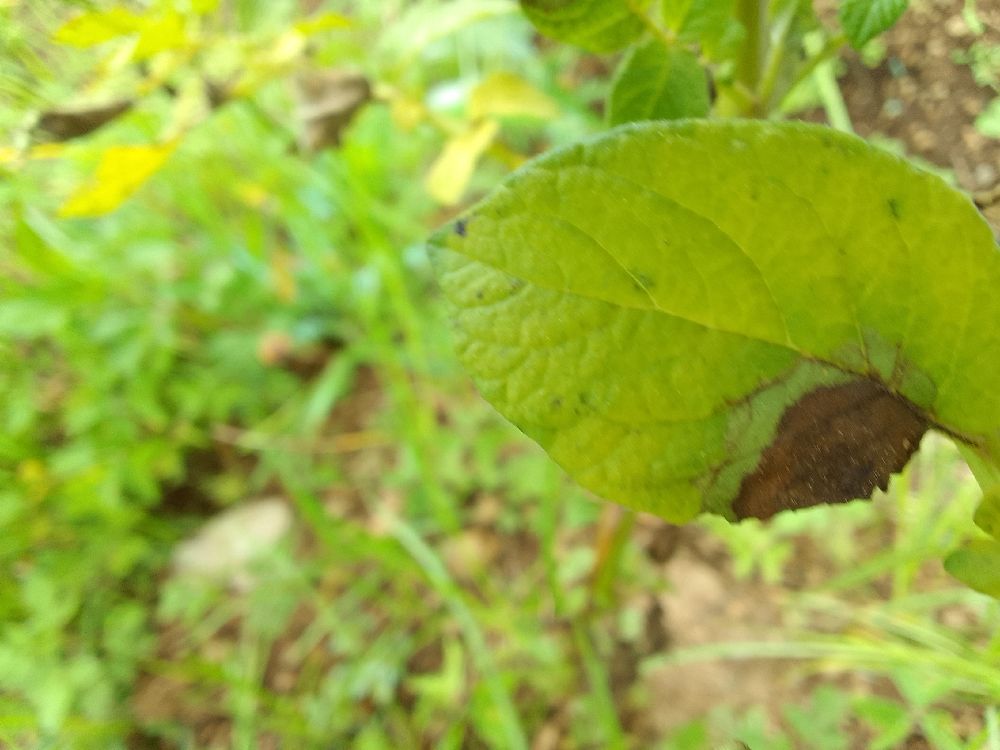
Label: Late blight